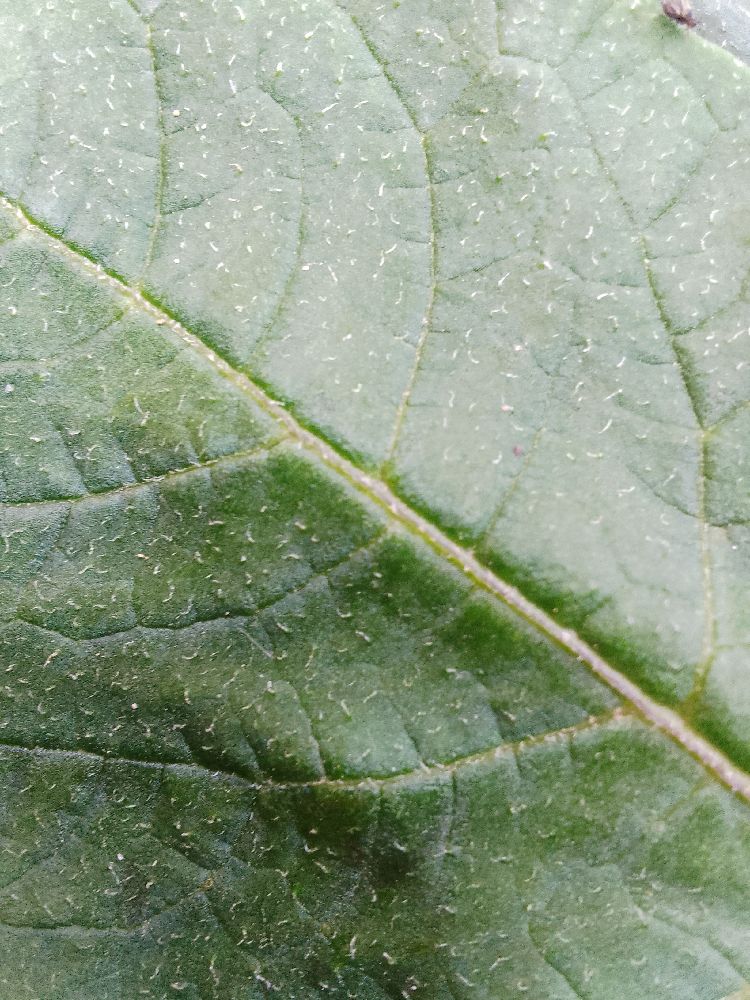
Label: Healthy